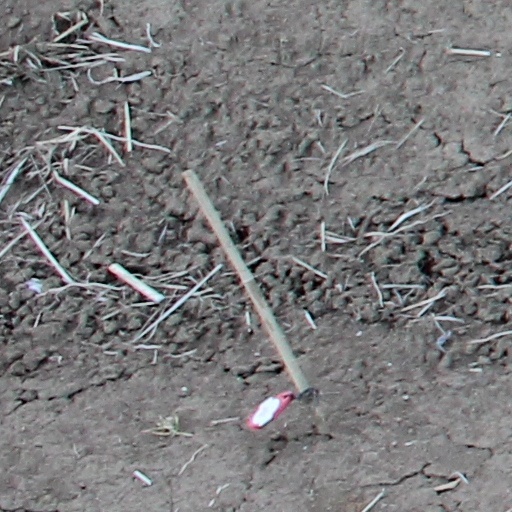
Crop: wheat